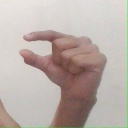
अक्षर: ग